Amazon-class frigate (1795)

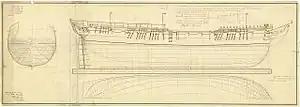
Profile plan for "Trent" and her sister ship "Glenmore"

The first two, and were ordered on 24 May 1794, and were to be built of oak. The second pair, and were ordered on 24 January 1795 but these were to be constructed of pitch pine. The shortage of timber, and in particular oak, was a constant problem for the Royal Navy in the 18th and 19th centuries. Softwoods were easier to work and did not require as much seasoning so fir-built frigates could be produced quicker. They were not as strong however, and did not last as long as their oak-built counterparts. Being lighter, they floated higher in the water, unless additional ballast was added, and this made them faster, although with a tendency to fall to leeward. The "Trent" and "Glenmore" were identical in design to the hardwood ships except for the stern which was built with a square tuck.